George Gale House (Cambridge, Massachusetts)

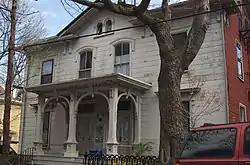

The George Gale House is a historic double house in Cambridge, Massachusetts. The three-story frame house was built in 1858 by father and son, George T. Gale and George ?. Gale. They owned a lumberyard together in Kendall Square. The building at 14-16 Clinton Street is unusual as a double house in the Italianate style. It has typical Italianate features, including a central gable on the front facade, an elaborately decorated front porch and deep eaves with brackets all around. It is distinctively sheathed in flushboarding, giving the appearance of stone.